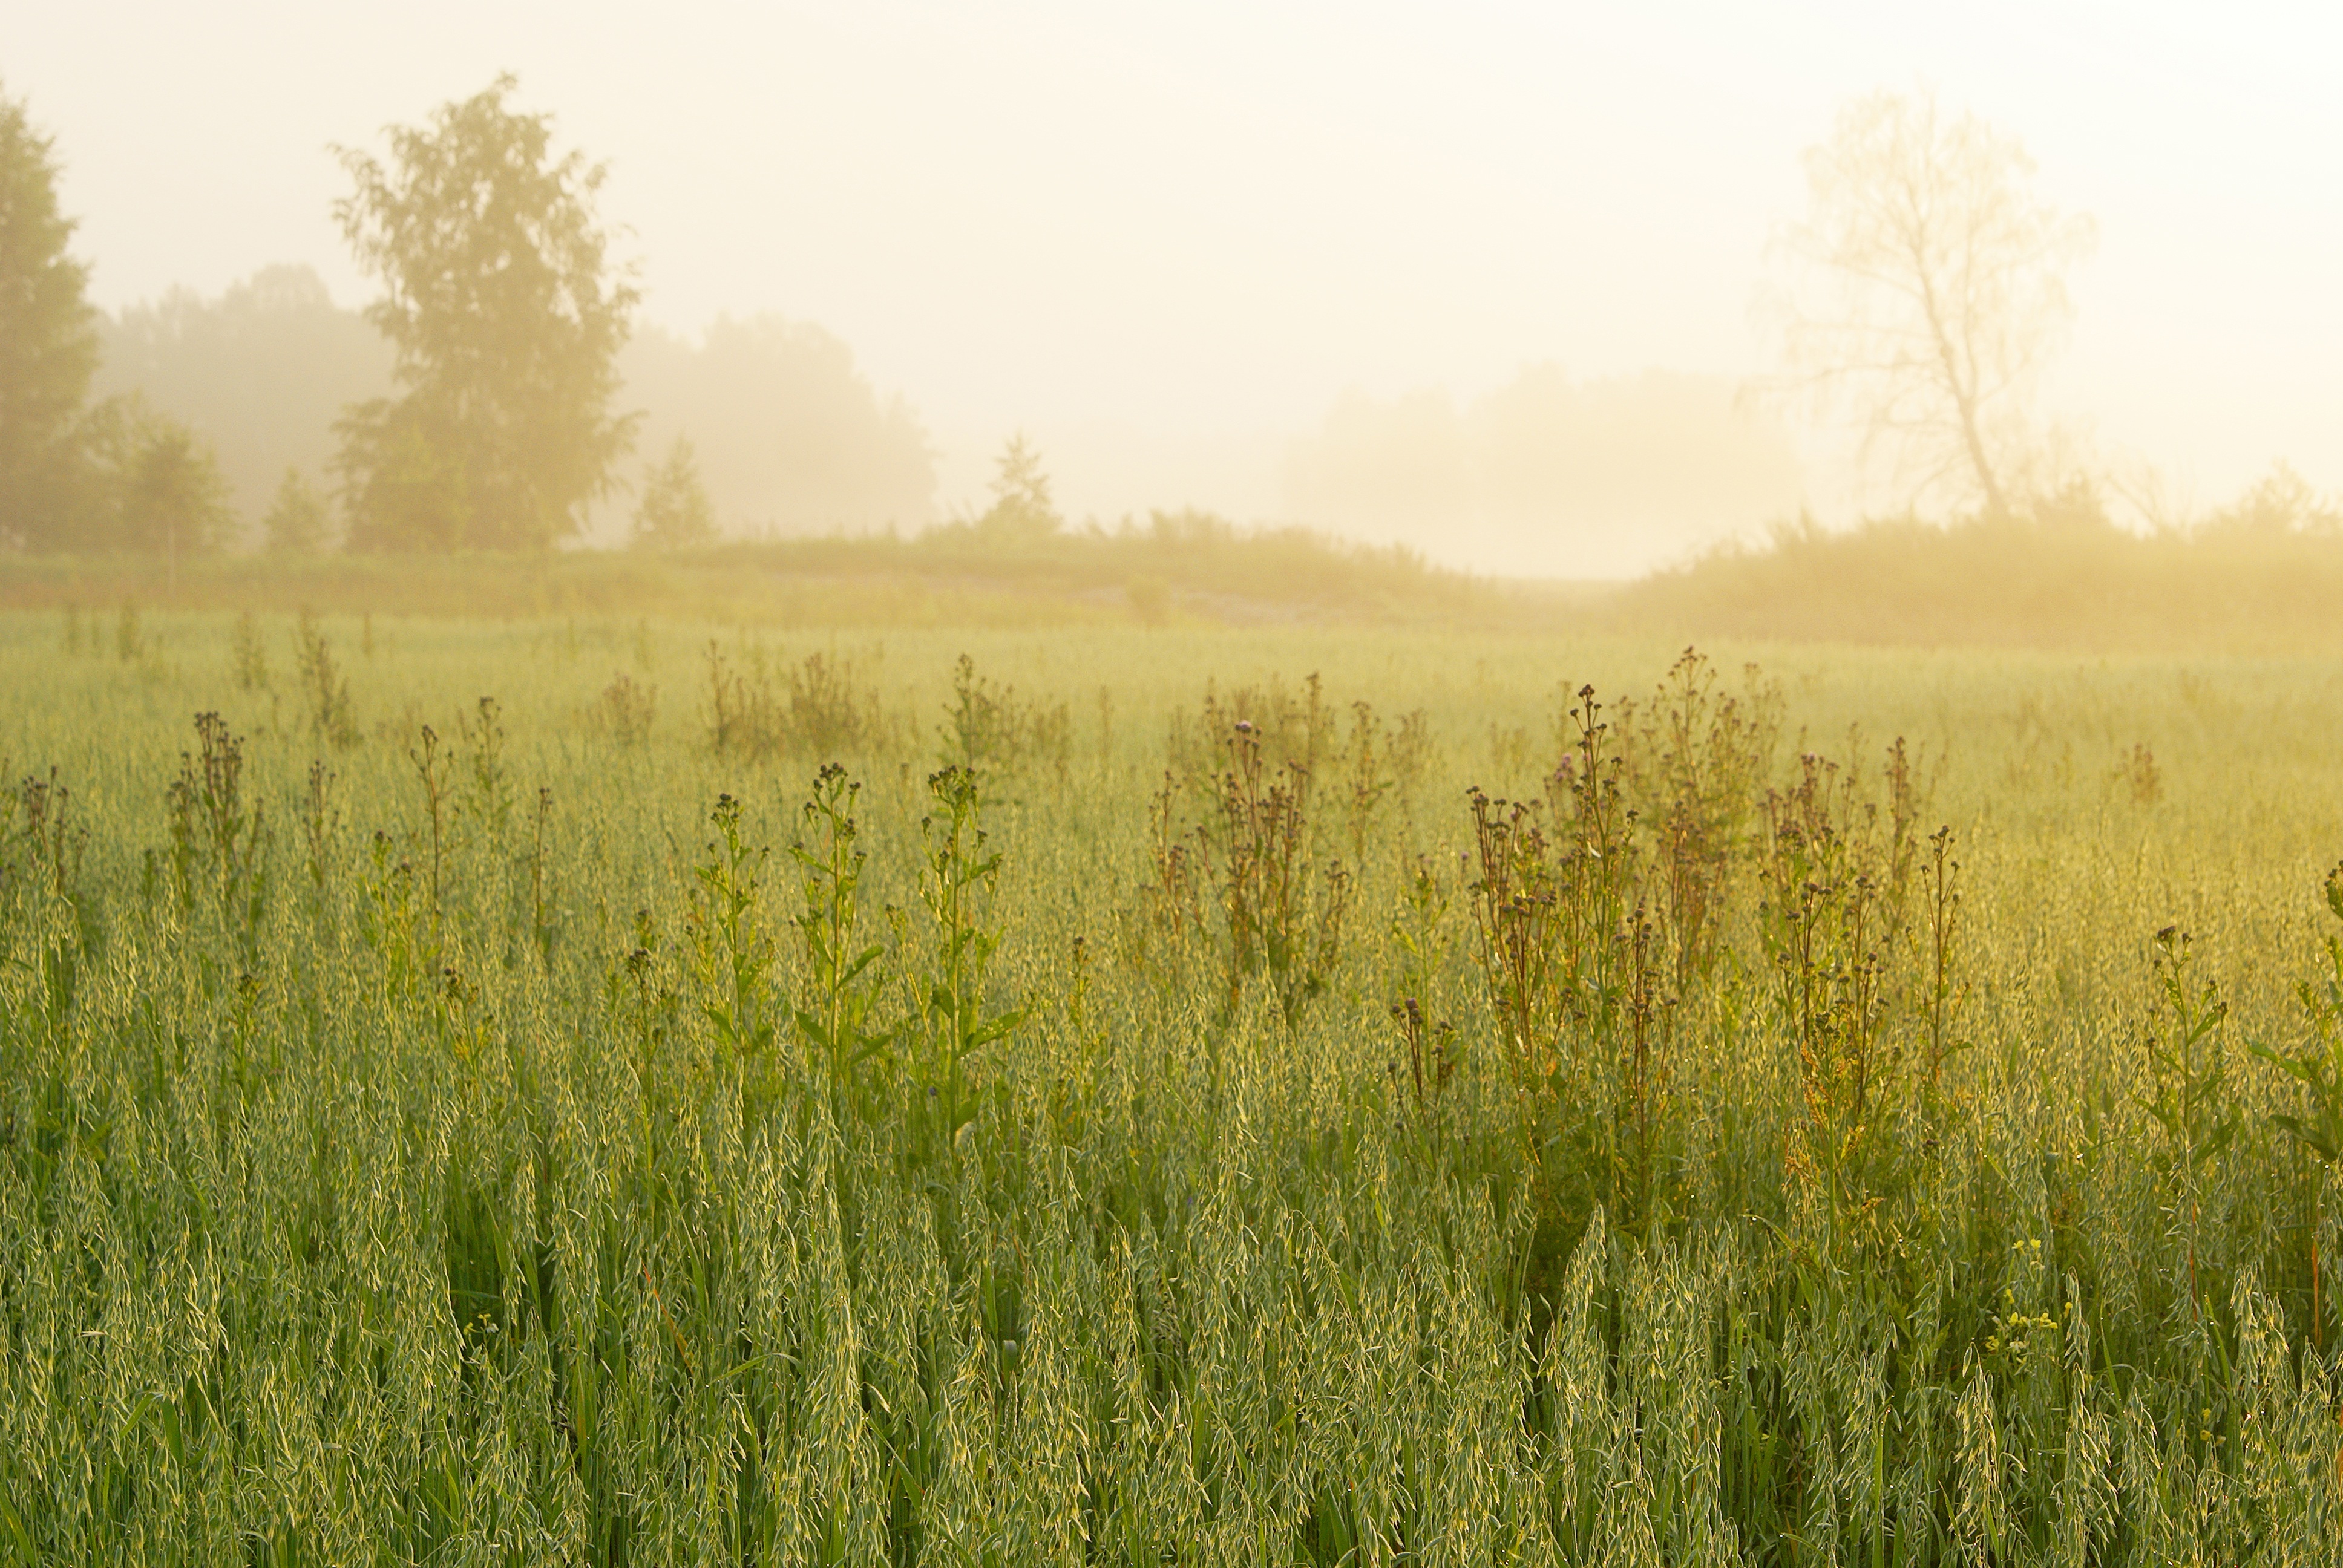
landscape, tree, nature, grass, marsh, plant, fog, sunrise, mist, field, meadow, prairie, sunlight, morning, summer, green, pasture, agriculture, plain, outdoors, grassland, bright, wetland, habitat, mood, ecosystem, siberia, steppe, beauty in nature, rural area, handsomely, natural environment, atmospheric phenomenon, grass family, phragmites